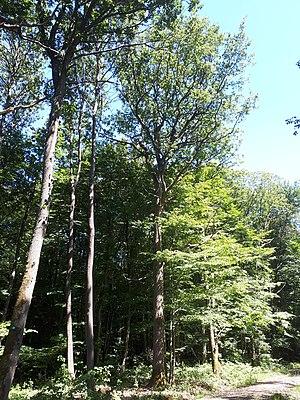
Chêne remarquable en forêt de Coubert
La forêt de Coubert est un massif forestier de plus de 1 800 hectares dont environ 375 hectares de forêt domaniale, situé en Seine-et-Marne.